Sàbat Hill

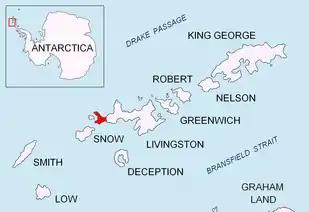
Location of Byers Peninsula, Livingston Island in the South Shetland Islands

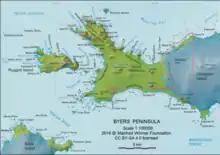
Topographic map of Byers Peninsula featuring Antarctic Specially Protected Area "ASPA 126" and its two restricted zones

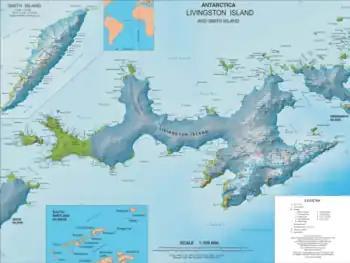
Topographic map of Livingston Island

Sàbat Hill (‘Halm Sàbat’ \'h&lm 'sa-bat\) is the ice-free hill rising to 151 m in Dospey Heights on the Ray Promontory of Byers Peninsula, Livingston Island in the South Shetland Islands, Antarctica. Surmounting Richards Cove to the west-northwest and Barclay Bay to the east.